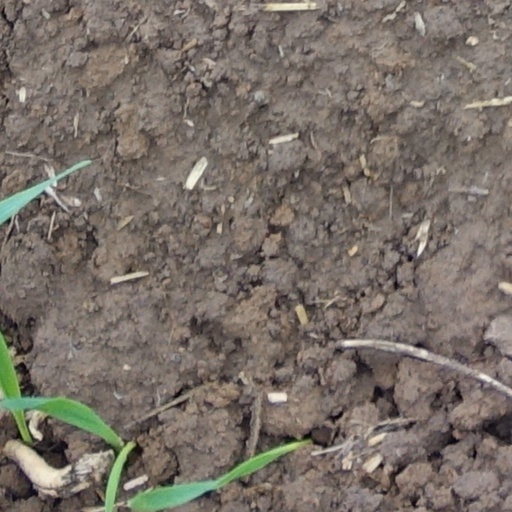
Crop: wheat